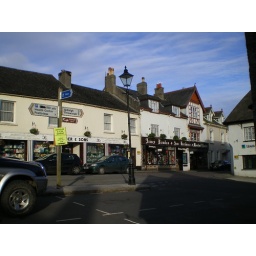
Looking down the road towards Manor Road... The store with the brown sign above it is the general store.